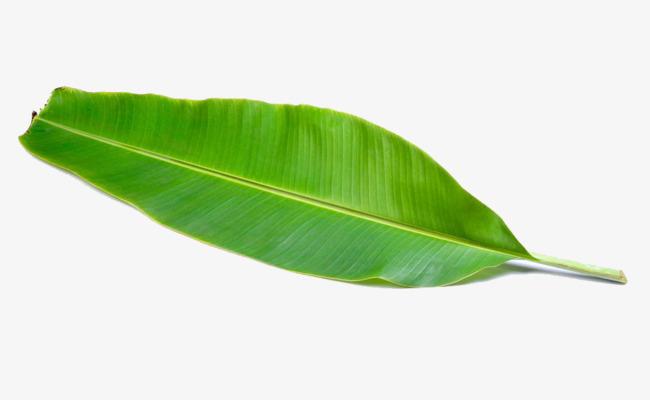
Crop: unknown
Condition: banana